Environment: real
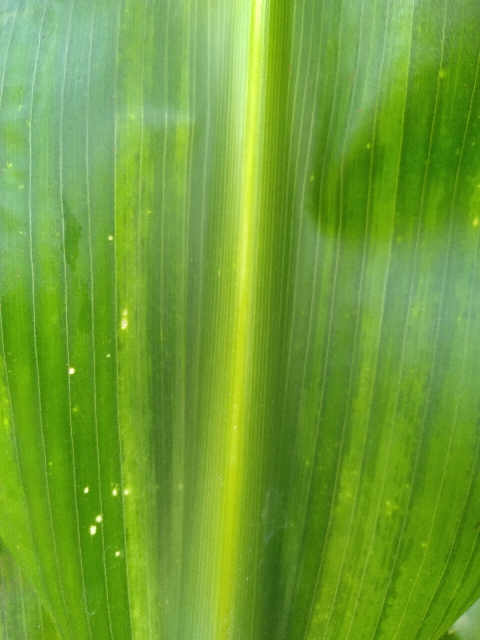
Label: lethal_necrosis